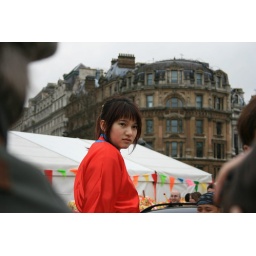
girl in red